Viduthalai (1954 film)

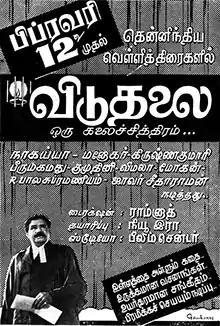
Theatrical release poster

Viduthalai is a 1954 Indian Tamil-language crime drama film directed and produced by K. Ramnoth. It was adapted from the play "The First and the Last" by John Galsworthy. The film stars V. Nagayya and Manohar. It was released on 12 February 1954 and failed at the box office.